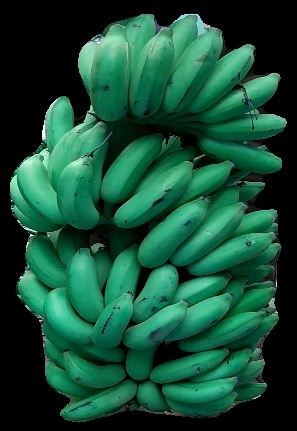
Variety: elakki-bale
Grade: grade1